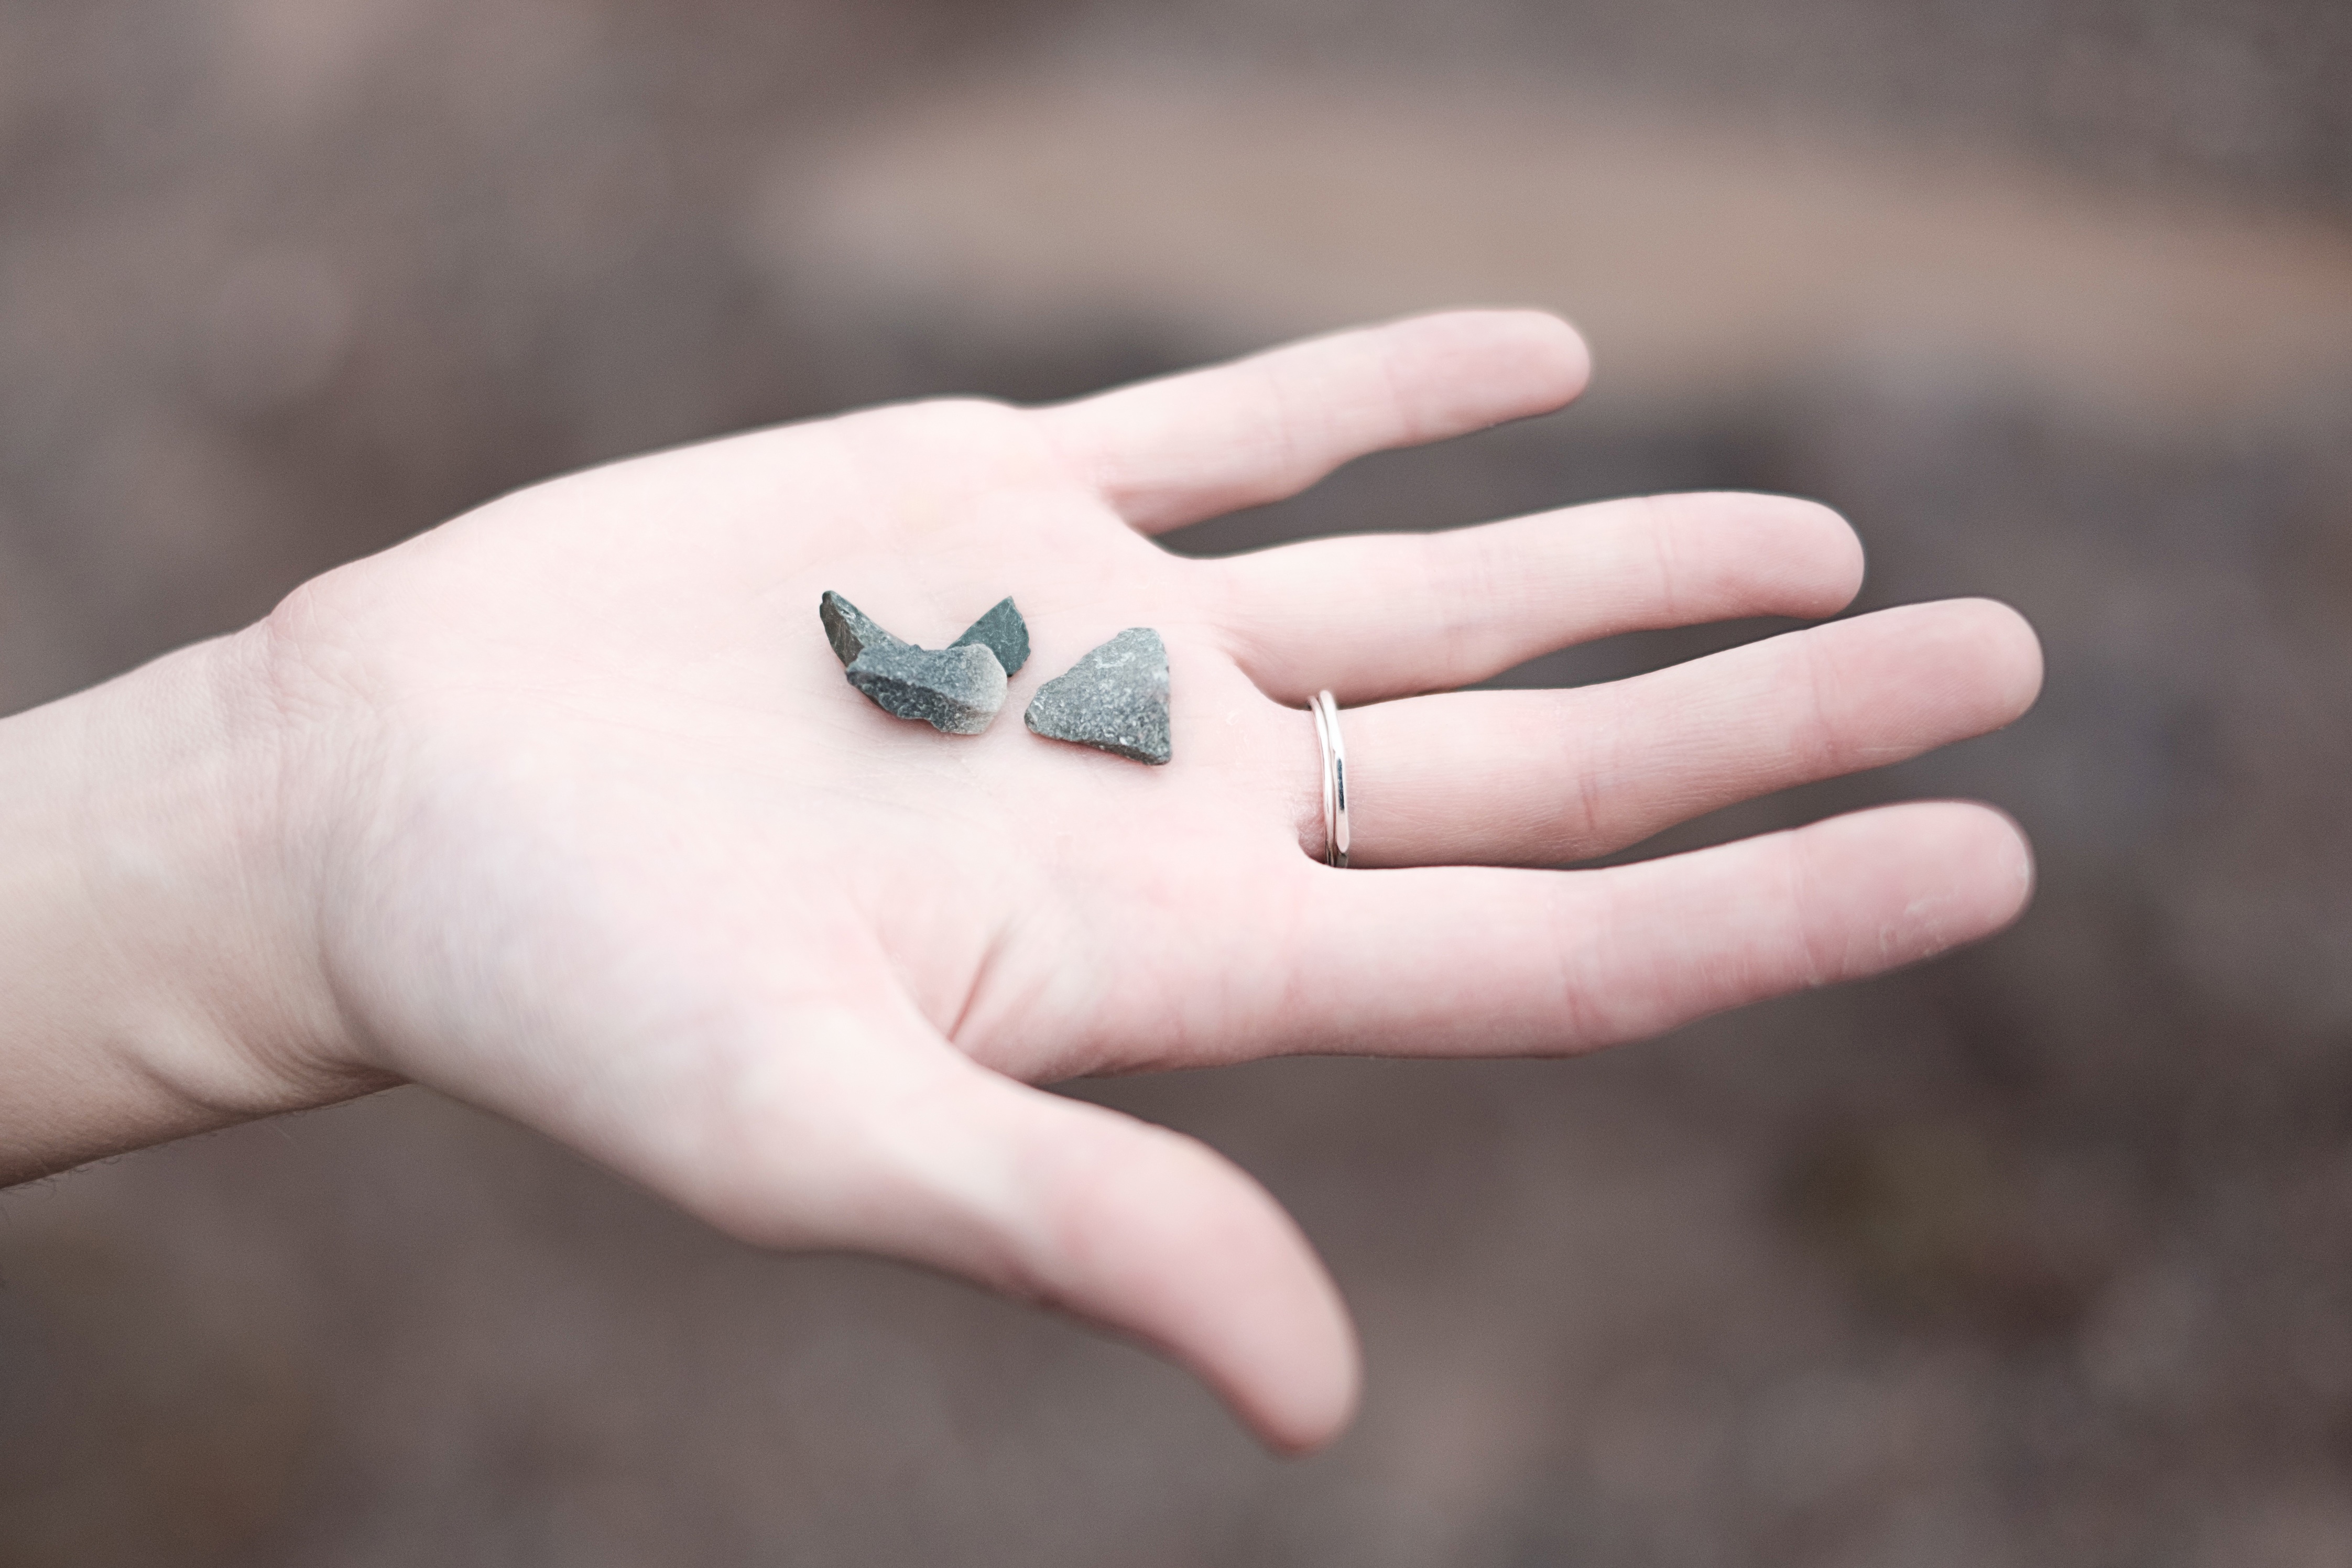
hand, rock, ring, finger, palm, nail, close up, jewellery, sense